Albert McCoy Farm

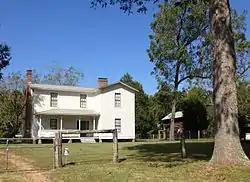
Albert McCoy Farm House, September 2013

Albert McCoy Farm is a historic home, farm, and national historic district located near Huntersville, Mecklenburg County, North Carolina. The district encompasses two contributing buildings, one contributing site, and five contributing structures in rural Mecklenburg County. The farmhouse was built about 1886, and is a two-story, timber frame, side-gable-and-wing dwelling with vernacular Queen Anne style design elements. It has a shallow cross gable roof, weatherboard siding, and three brick chimneys. It features a pedimented gable front porch. Other contributing resources include an arbor, a log corn crib, a wellhouse, a smokehouse, a privy, pumphouse, and the agricultural landscape.